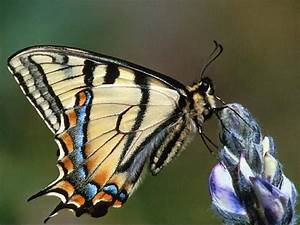
Label: farfalla